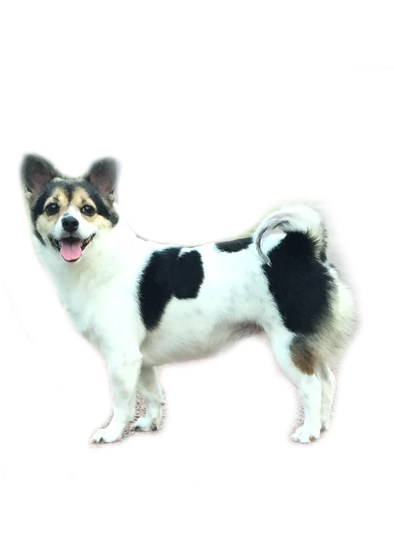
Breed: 480-n000125-Pekinese